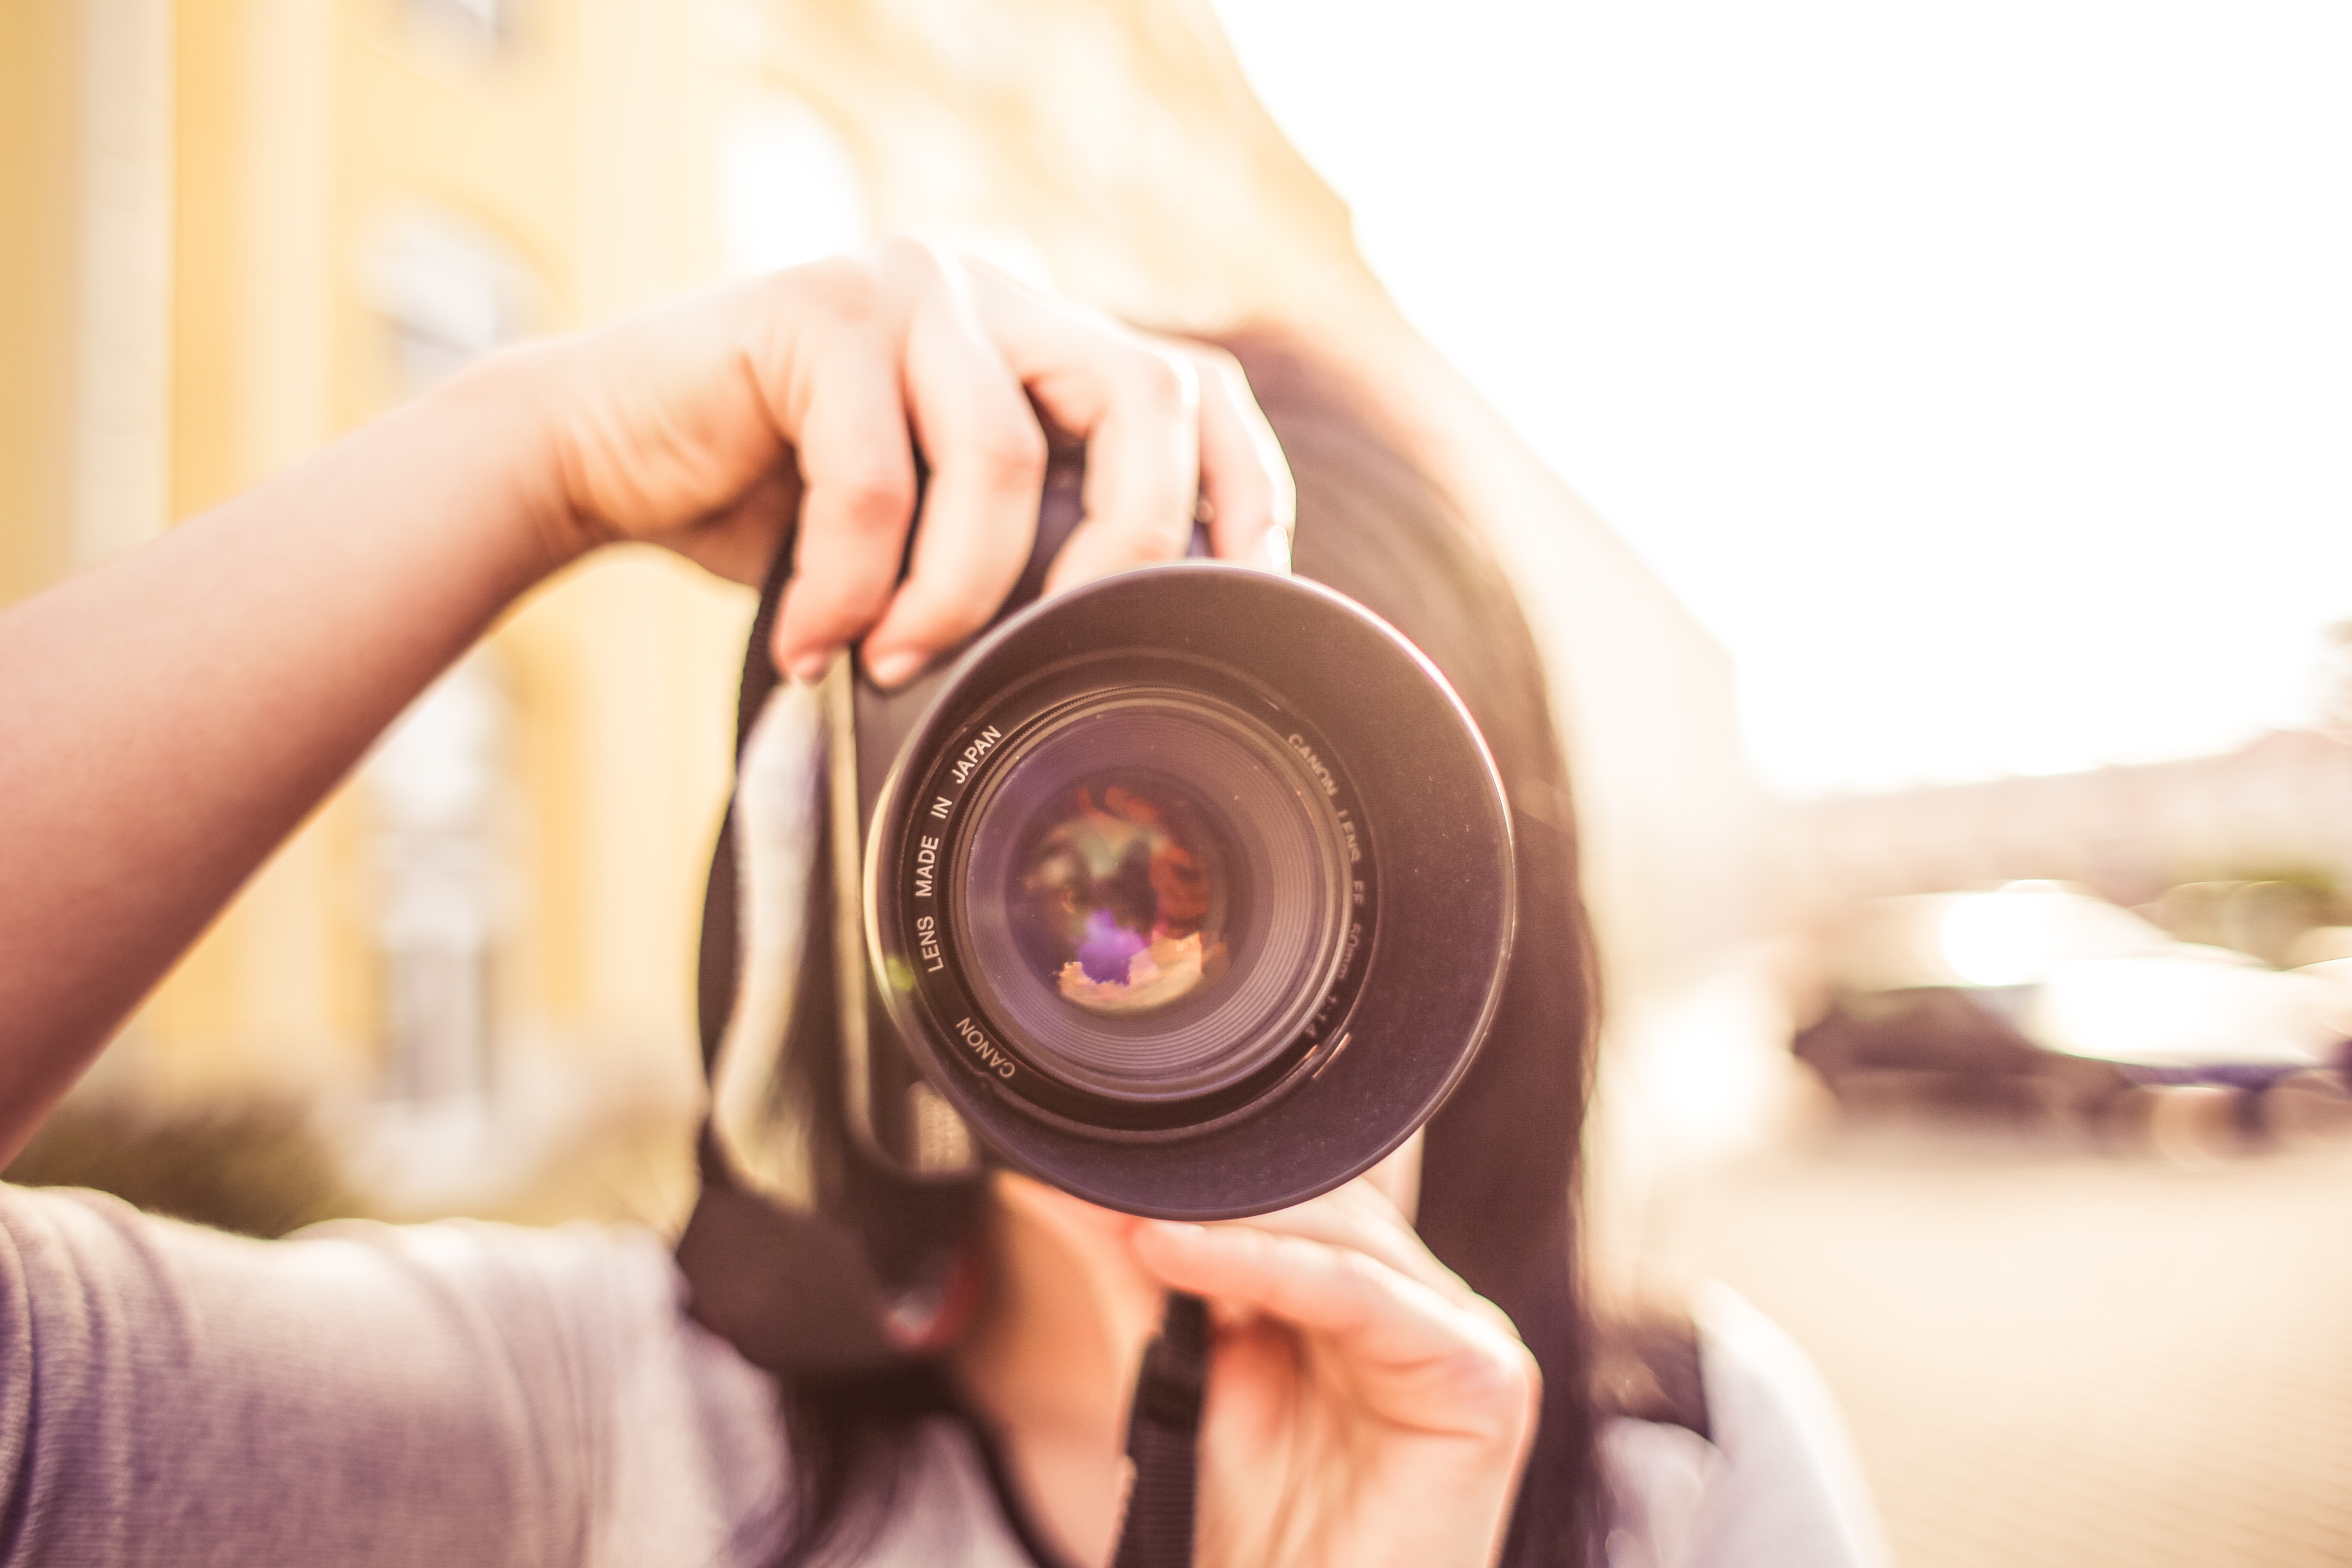
hand, blur, girl, woman, technology, camera, photography, photographer, summer, young, reflection, lens, equipment, leisure, arm, close up, human body, outdoors, sunny, focus, eye, glasses, photograph, skin, zoom, organ, adult, sense, cameras optics